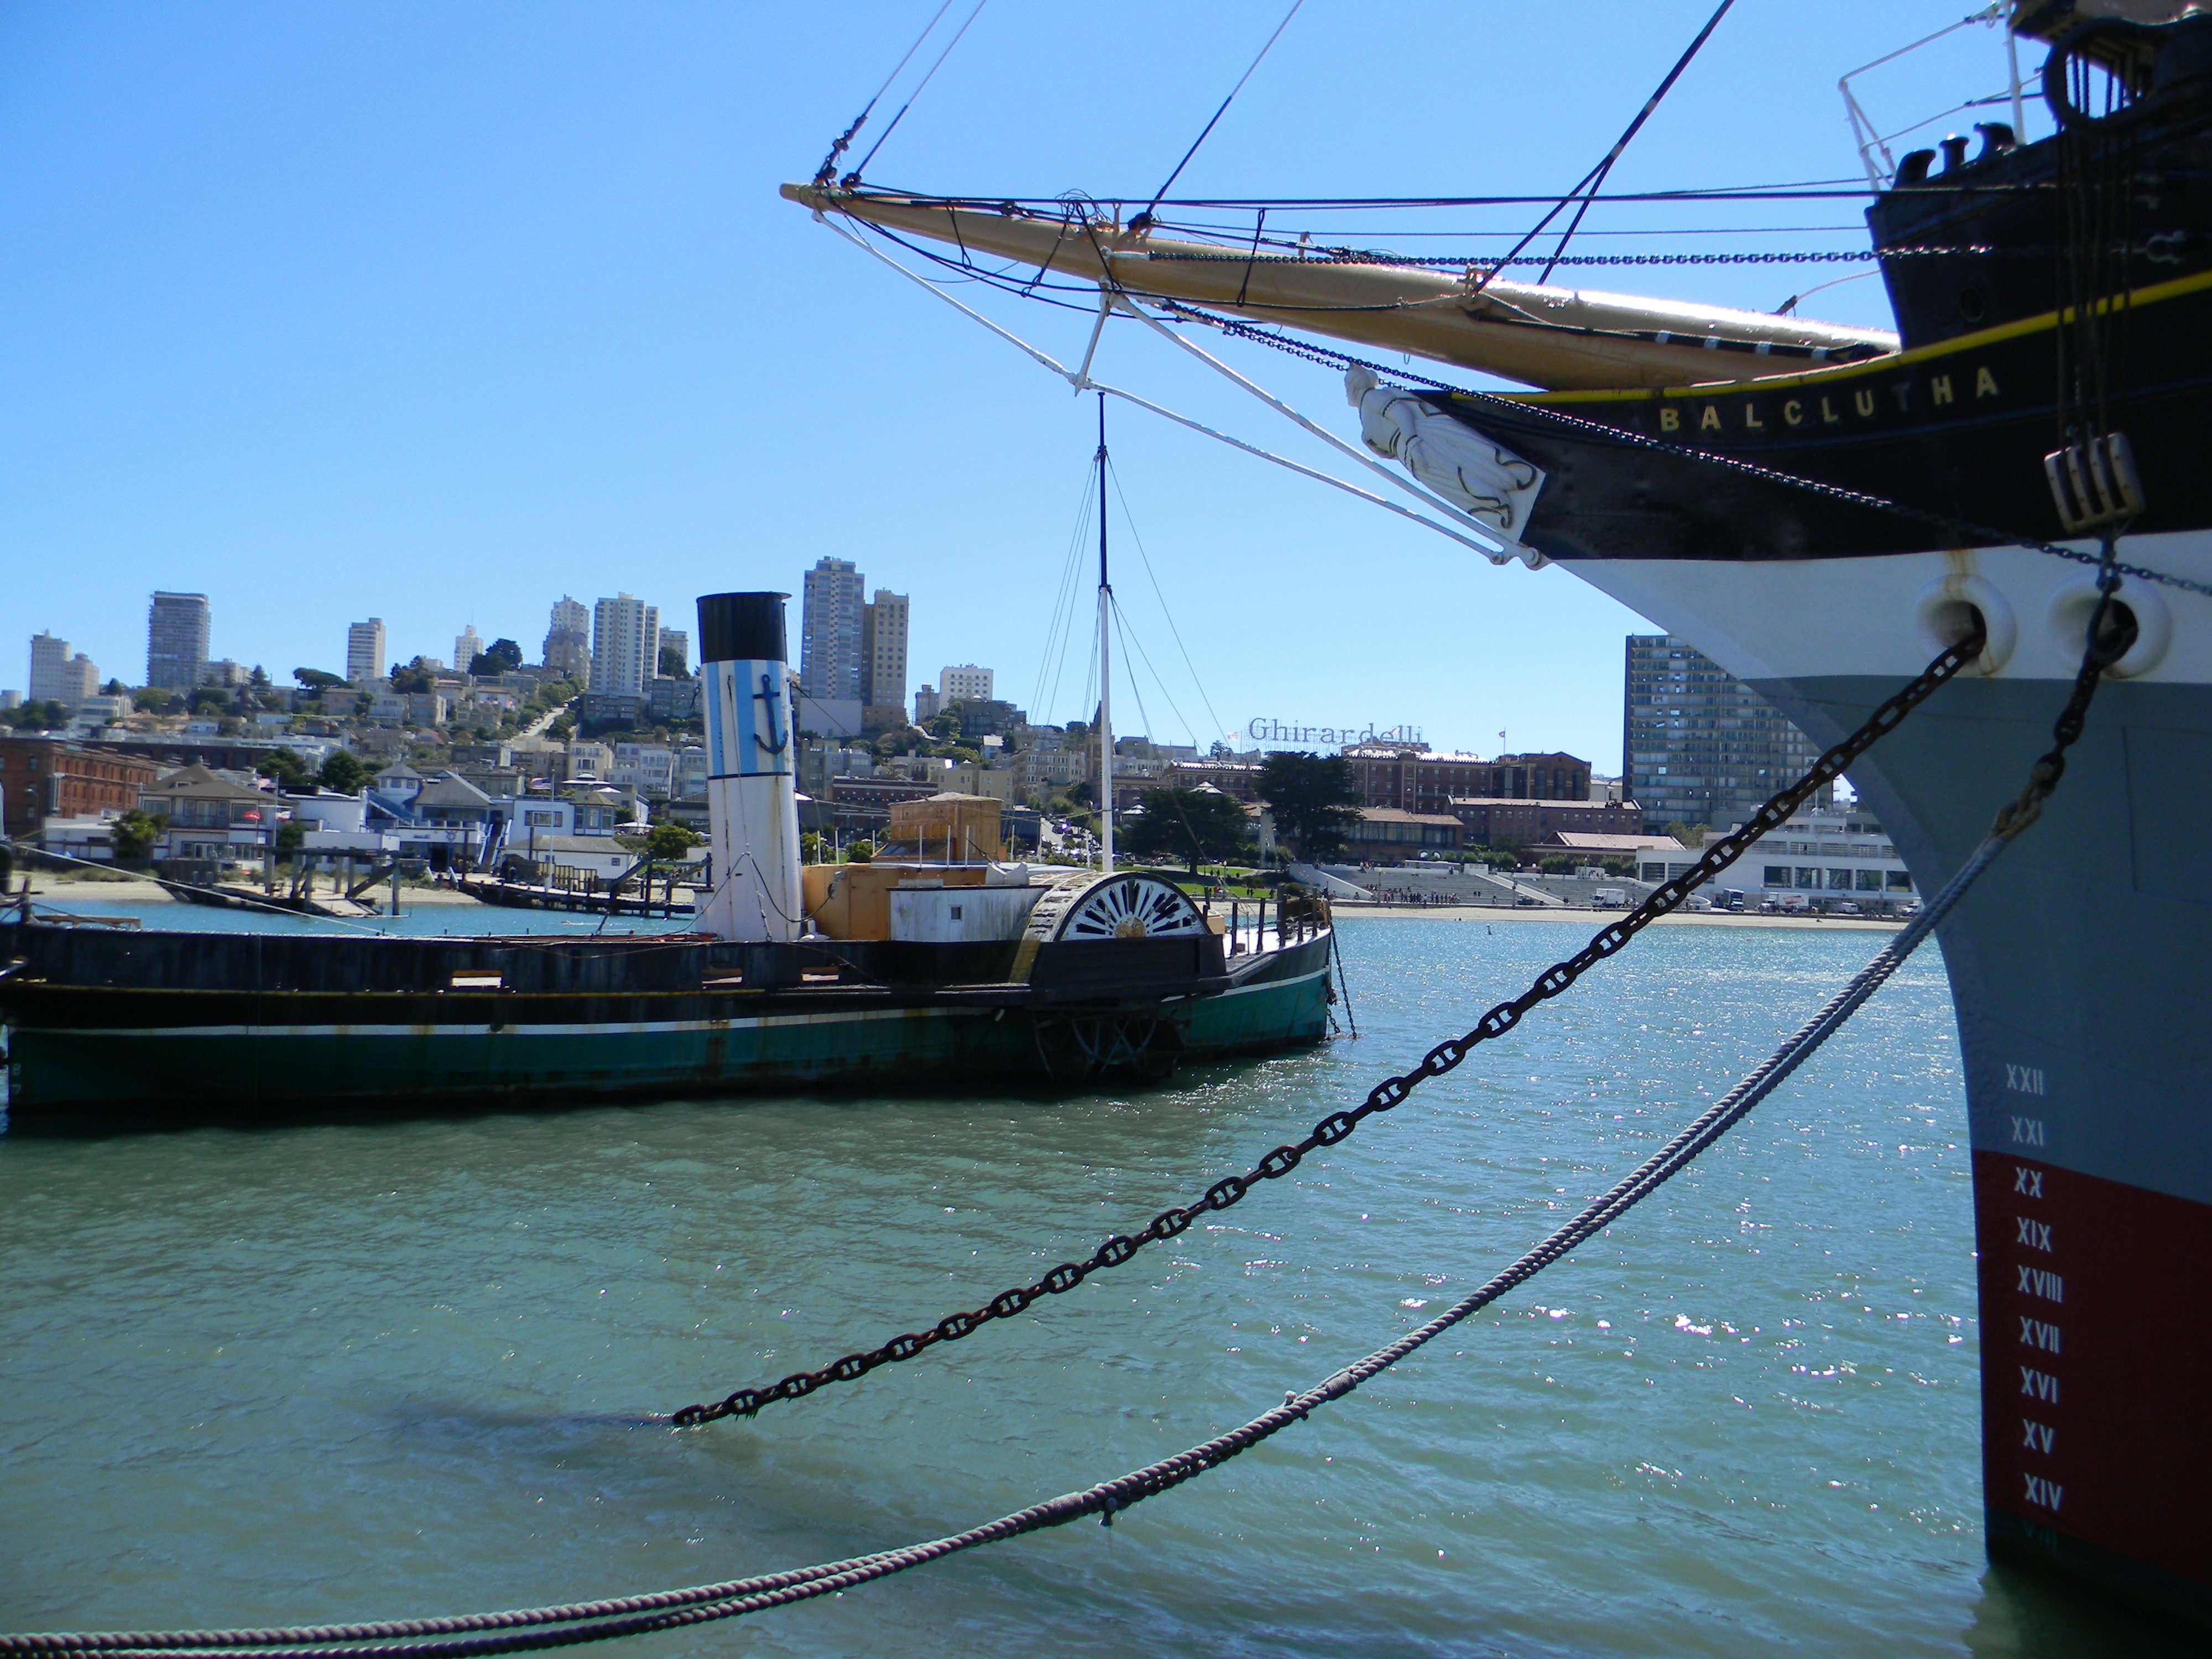
sea, ocean, dock, boat, pier, ship, vehicle, mast, harbor, port, waterway, boats, marine, channel, wharf, watercraft, francisco, container ship, fishing vessel, freight transport, fisherman's wharf